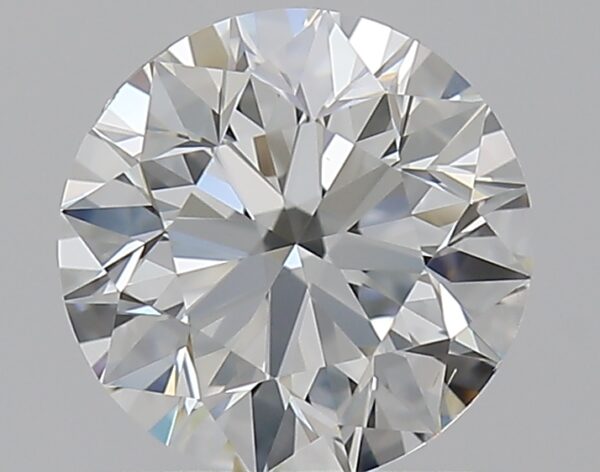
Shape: round
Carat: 1
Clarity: SI1
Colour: H
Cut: EX
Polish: EX
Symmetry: EX
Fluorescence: N
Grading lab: GIA
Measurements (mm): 6.31 x 6.35 x 4.01